UMass Minutemen football

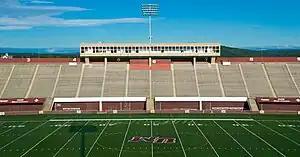
Warren McGuirk Alumni Stadium

The Minutemen played their last home football game for three years at McGuirk Alumni Stadium, a 17,000 seat stadium on the UMass Amherst campus in 2011. The stadium itself sits just over the town line in neighboring Hadley. The inaugural game took place on September 25, 1965, when UMass defeated the AIC Yellow Jackets, 41–0. Since the opening, UMass has enjoyed a decided home-field advantage, posting a 182–79–2 record when playing at McGuirk. The attendance record at McGuirk was set during a UMass football game against Boston College on November 25, 1972; 20,000 fans were in attendance. McGuirk was partially renovated for a return of UMass football. The expansion included a new performance center with new locker rooms and training facilities, and a new press box. In the 2012 and 2013 seasons UMass played all their home games at Gillette Stadium, but they returned to McGuirk beginning with three games in 2014. Since 2019, the Minutemen have played all of their home games at McGuirk Stadium.